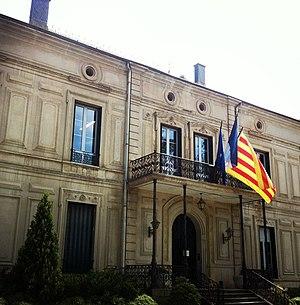
Hôtel de ville de Prades (Pyrénées-Orientales) - Château Pams